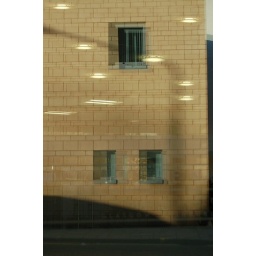
Patterned wall shown in reflection of office door with